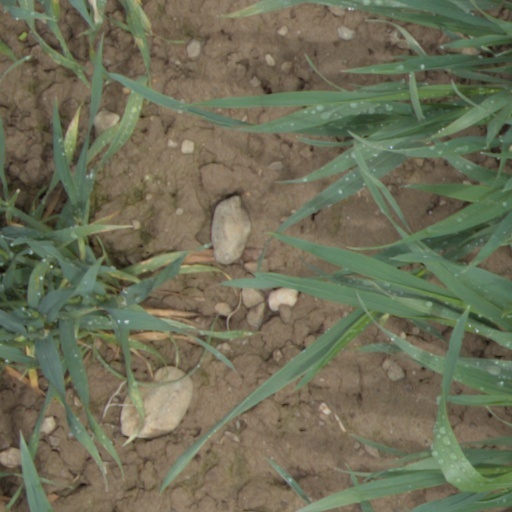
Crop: wheat